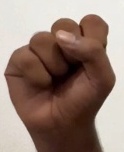
ASL sign: S